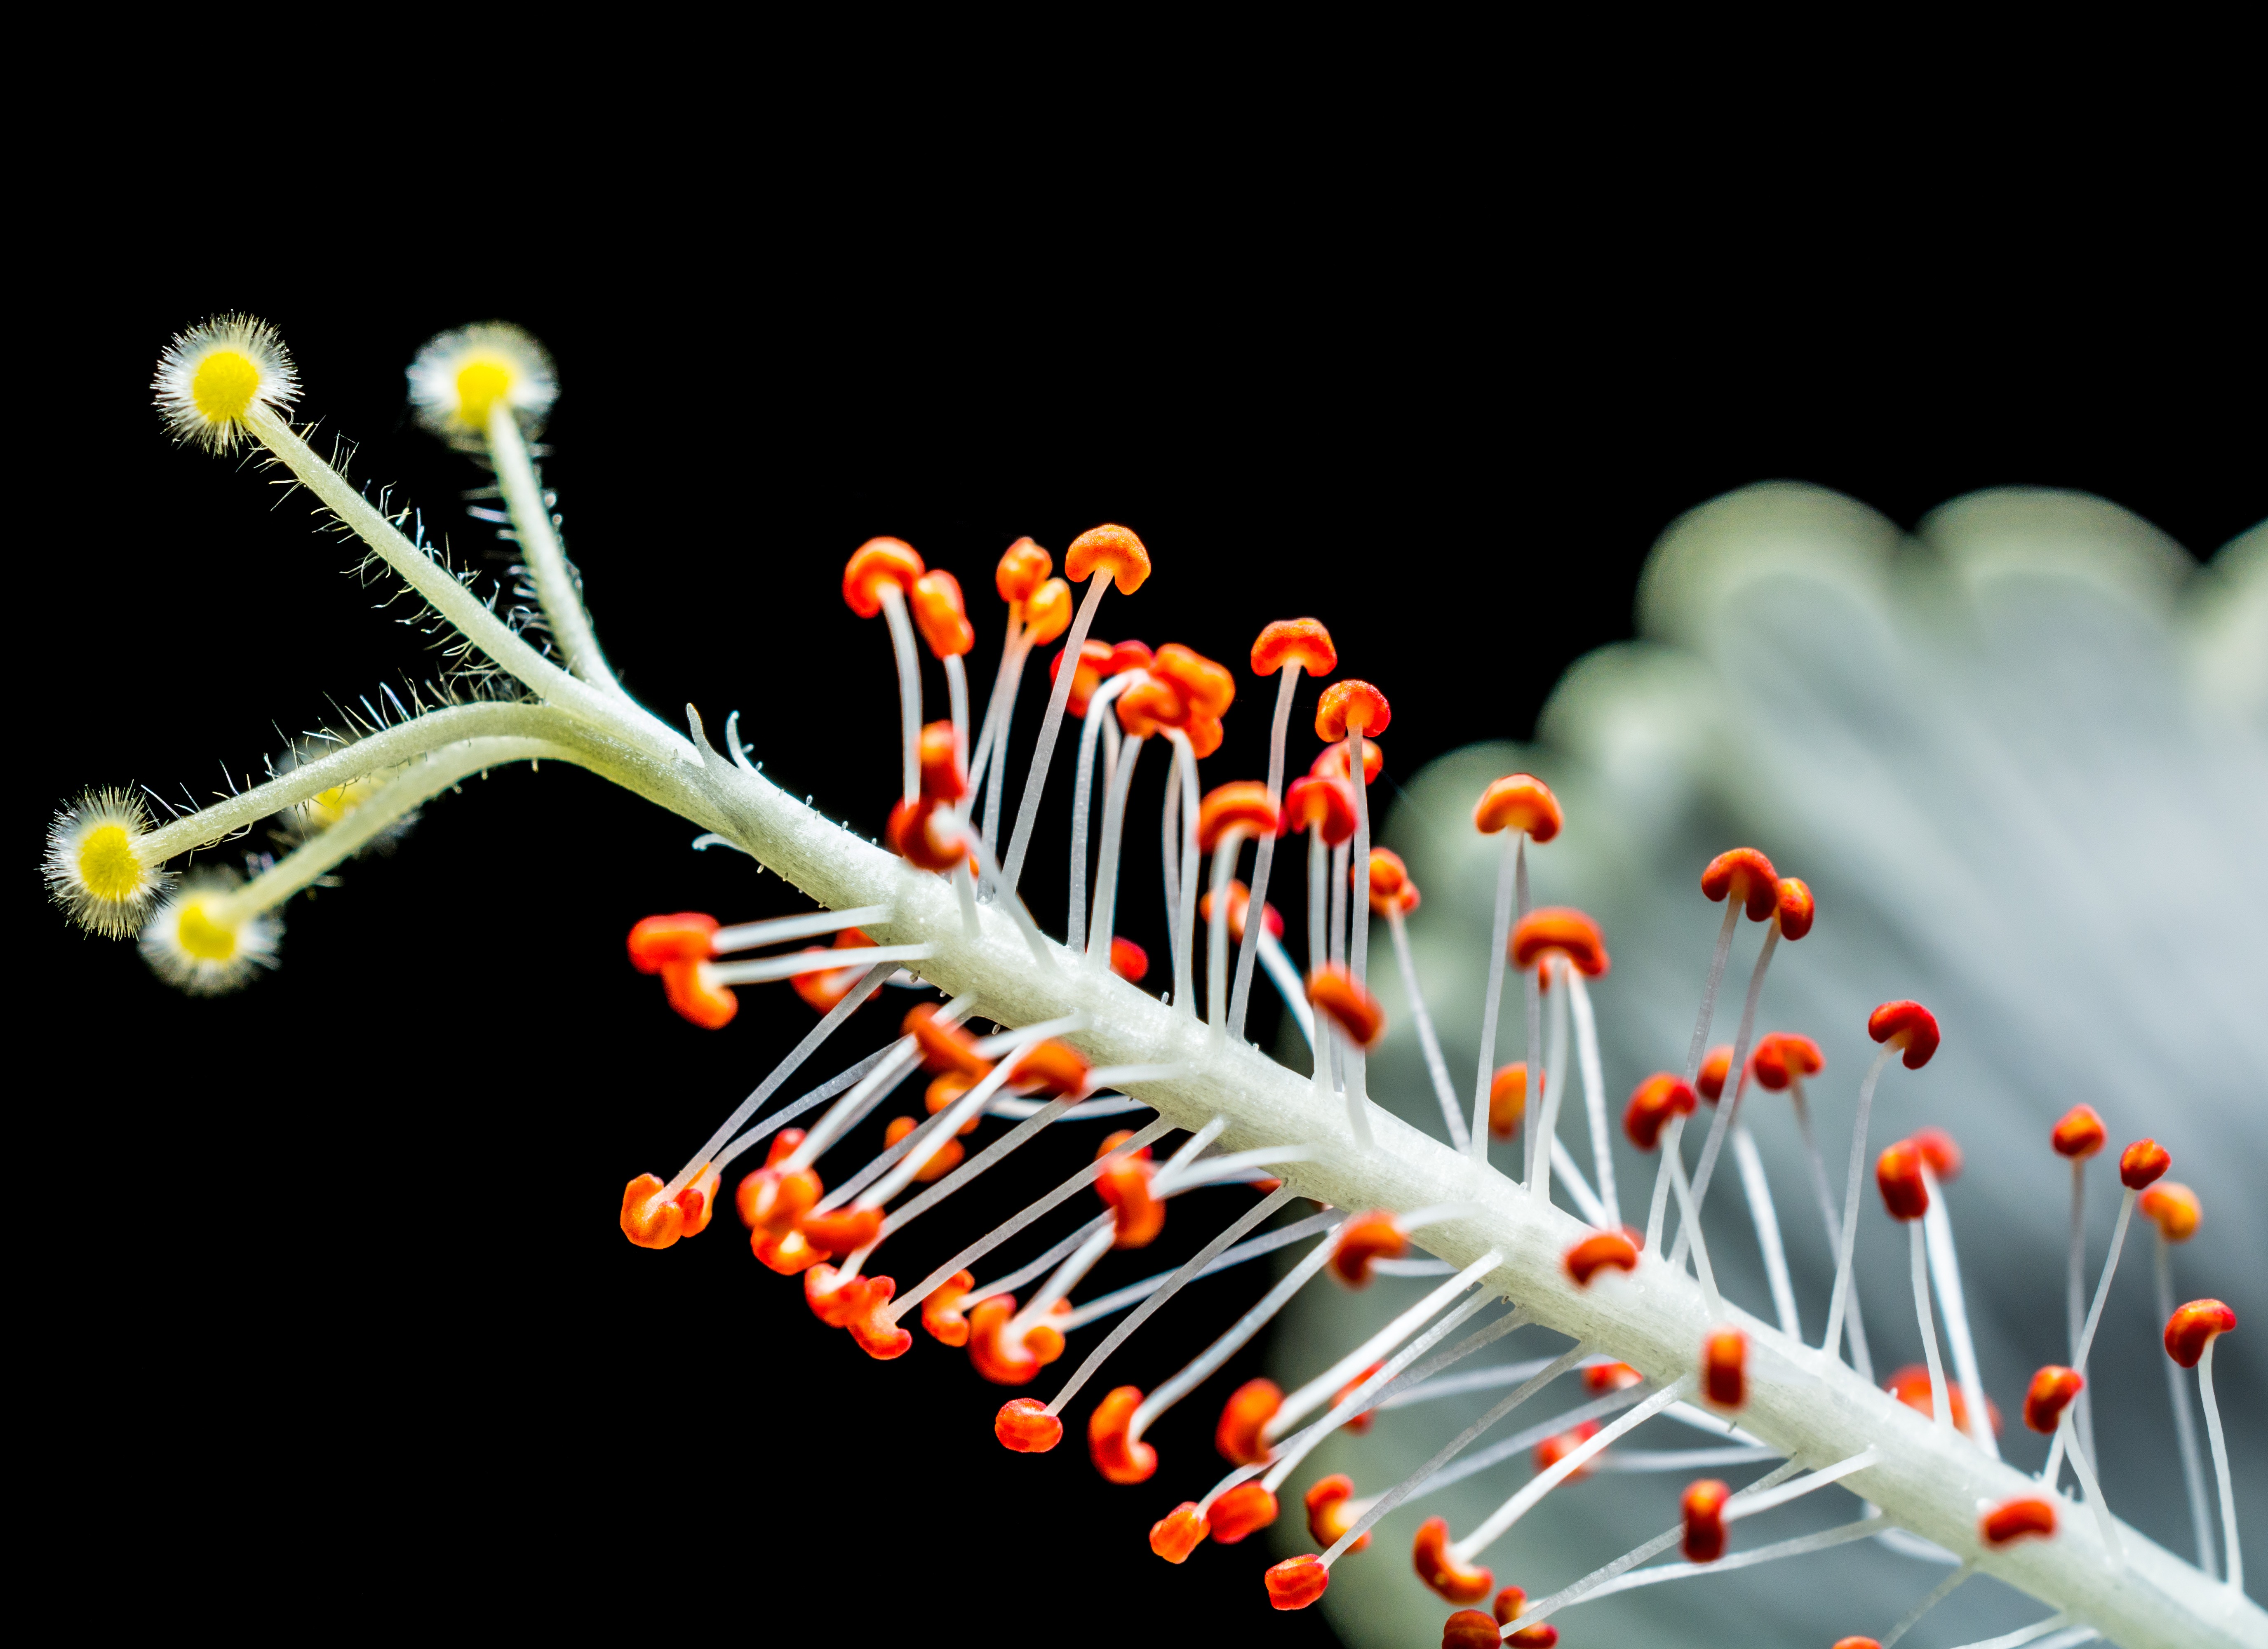
branch, blossom, plant, white, flower, bloom, close up, marshmallow, hibiscus, malvaceae, macro photography, mallow, land plant